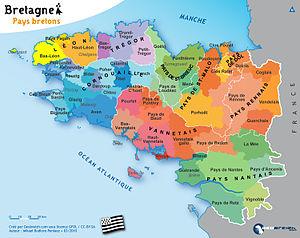
Carte des pays traditionnels bretons.